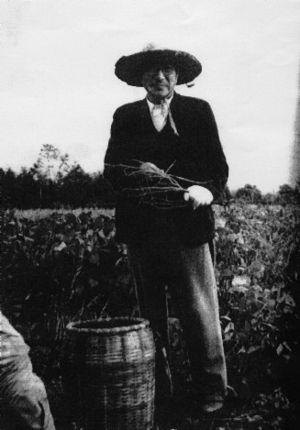
Ichirō Hatoyama est un homme d'État japonais. Il était 52ᵉ, 53ᵉ et 54ᵉ Premier ministre du Japon, respectivement du 10 décembre 1954 au 19 mars 1955, du 19 mars 1955 au 22 novembre 1955 et du 22 novembre 1955 au 23 décembre 1956. Issu d'une famille présente sur la scène politique japonaise depuis 1892, il est l'une des principales figures de l'après-guerre, dans les années 1950 tout particulièrement. D'abord rival au sein de la droite conservatrice libérale de Shigeru Yoshida, il a participé avec ce dernier à la création du Parti libéral-démocrate dont il a été le premier président de 1955 à 1956.